Disciple (band)

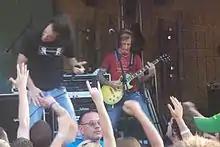
Disciple performing in 2007

They released "Scars Remain" on November 7, 2006. The song "After the World" was the eighth most played song on Christian Hit Radio stations in 2007 and was the band's first Christian CHR Radio No. 1 Hit. "Scars Remain", the album, has so far earned one Christian rock No. 1 with the song "Love Hate (On and On)" and two Dove Awards nominations. "Scars Remain" won the Dove Award for Rock Album of the Year, and was the band's first Dove Award win.